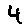
Label: 4